Abdel Khalek Sarwat Pasha

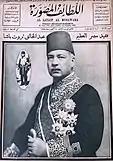
Obituary of Sarwat Pasha

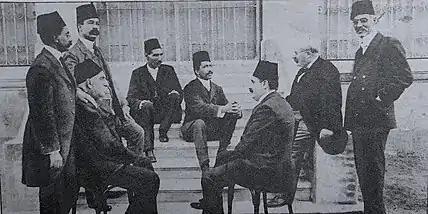
The First Board of Directors of the Egyptian University (1908). Sarwat is the second standing from the left. Sitting at the front right is the future King Fuad I.

On 23 August 1927, Saad Zaghlul Pasha, national icon and Leader of the majority Wafd Party died in Egypt. During the negotiation and until his death, Saad had been in communication with Sarwat about the negotiation. It took three weeks for the party to elect Mostafa El-Nahas Pasha as new leader. The new leader was known for his extremism, guaranteeing that the Party would maintain its revolutionary approach. Lord Lloyd, the British High Commissioner, was of the view that the negotiations should be suspended as “Zaghlul had been the one person whose support of a treaty with England could have ensured its acceptance. With his death, the possibility of such acceptance was rendered indefinitely more remote”. He also saw that the Liberal Democratic Party, which supported Sarwat, had a better chance to secure the lead after Zaghlul's death and that a suspension of the negotiations would help to that end"." The foreign office, not listening to its people on the terrain, wanted to move forward “Curiously enough, these considerations were used in London as an argument in favor of pressing forward the treaty negotiations, although it was realized that the prospect of securing the treaty was now remote”. On the Egyptian side, the death of Saad did not discourage Sarwat from his aim. On the contrary, he was the one who insisted on resuming the negotiations. and returned to London at the end of October 1927 to do so.